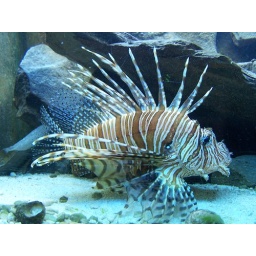
Lion fish at the gulfarium in fort walton beach florida